Swearingen SX-300

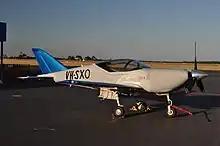
SX-300 on the ramp

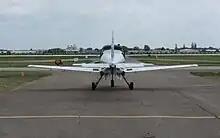
Rear of SX-300 with canopy open

The Swearingen SX-300 is a high-performance homebuilt aircraft, featuring two seats and developed by Ed Swearingen during the 1980s.